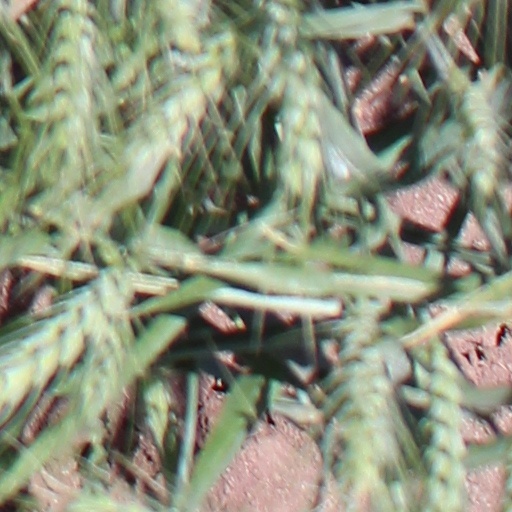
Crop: wheat